Maritime history of the Channel Islands

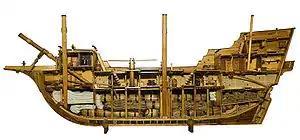
17th-century-merchantman

The First World War saw island shipping used for the war effort. The peace then saw a demand from visitors for transport, for the first time in competition with aircraft.